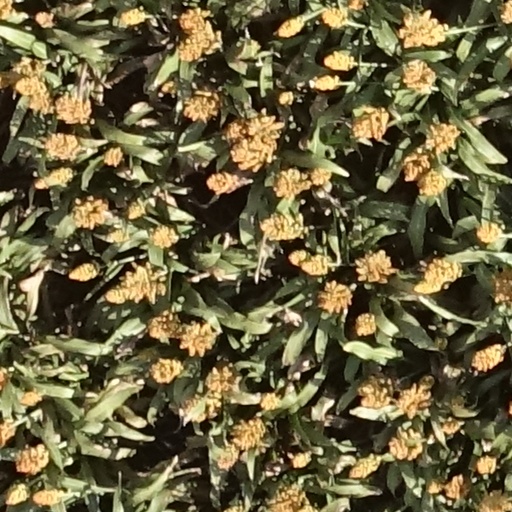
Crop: sorghum